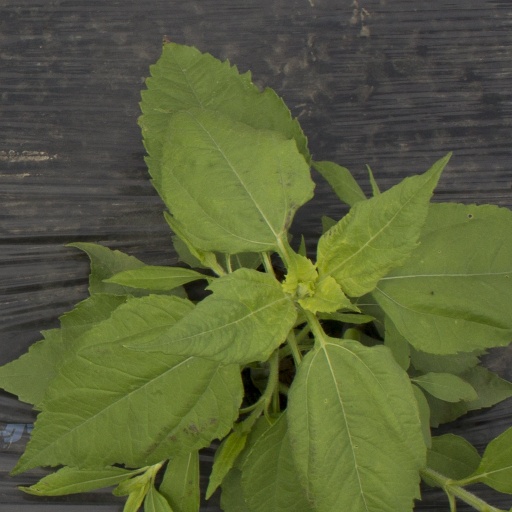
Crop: Jerusalem artichoke